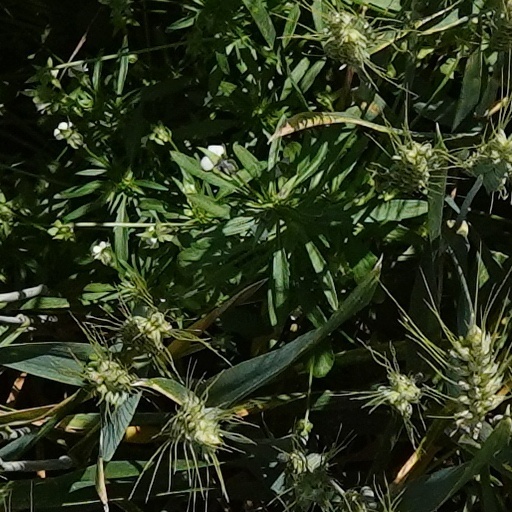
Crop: wheat